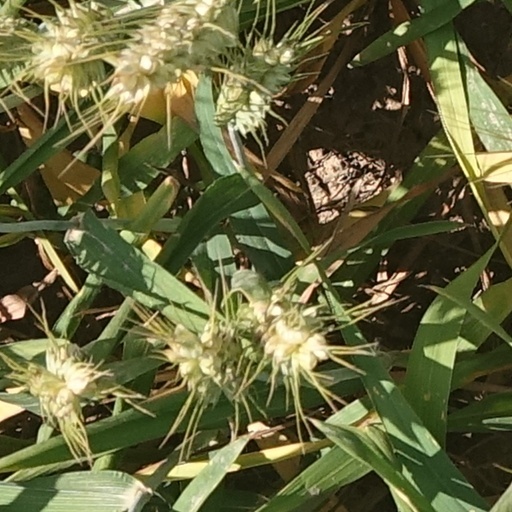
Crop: wheat